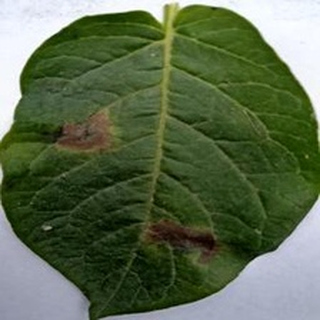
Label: potato_late_blight